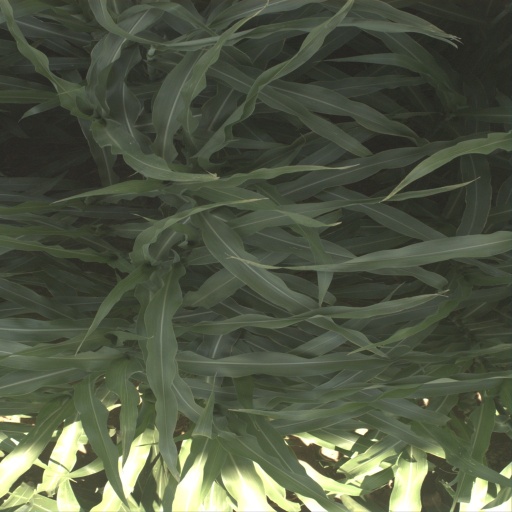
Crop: sorghum